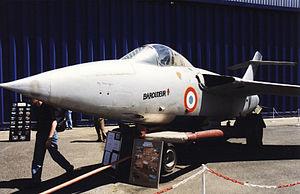
Le SE.5000 Baroudeur, était un prototype de chasseur-bombardier léger à réaction français, conçu par la SNCASE pour répondre à la spécification OTAN NBMR-1 Light Weight Strike Fighter. Il était basé sur une formule inhabituelle : sans train d'atterrissage classique, il utilisait un chariot à roues largable pour le décollage et trois patins rétractables pour atterrir. Le Baroudeur n'est jamais entré en production.